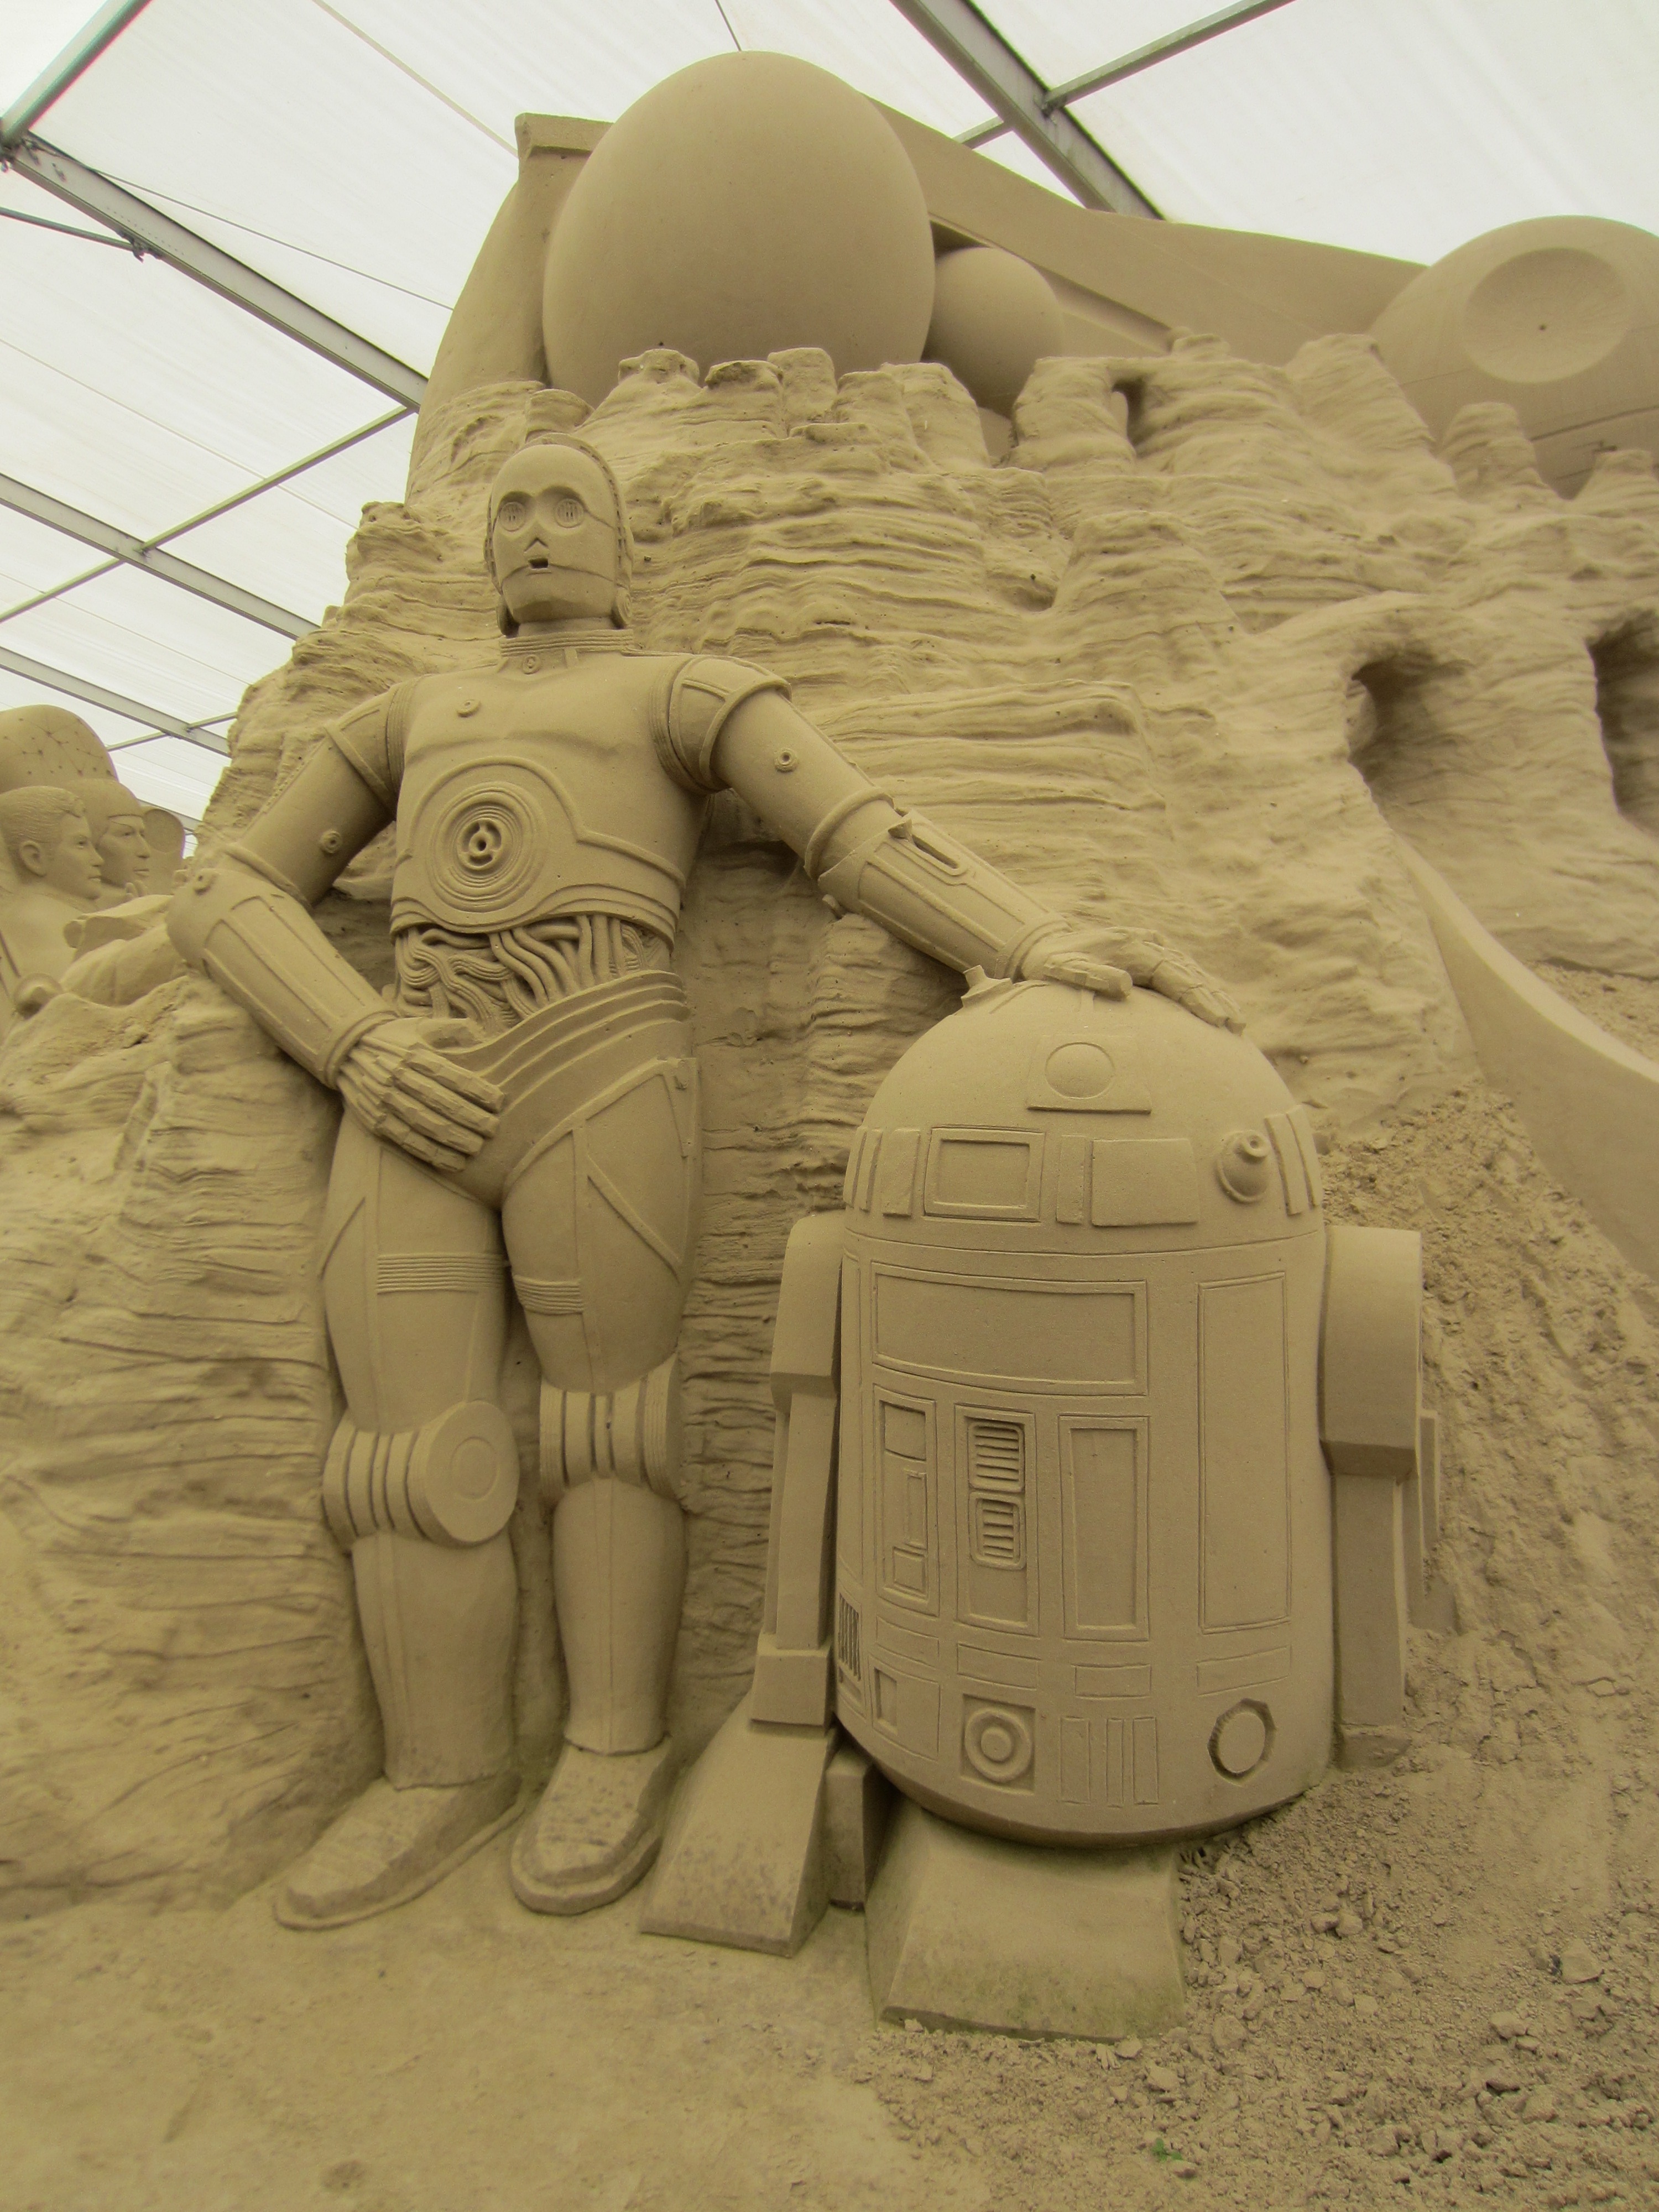
sand, monument, material, star wars, sculpture, art, temple, r2d2, sand sculpture, sand art, sand world, c 3po, ancient history